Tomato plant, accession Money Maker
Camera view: tilt-top (135 deg); turntable rotation: 180 degrees
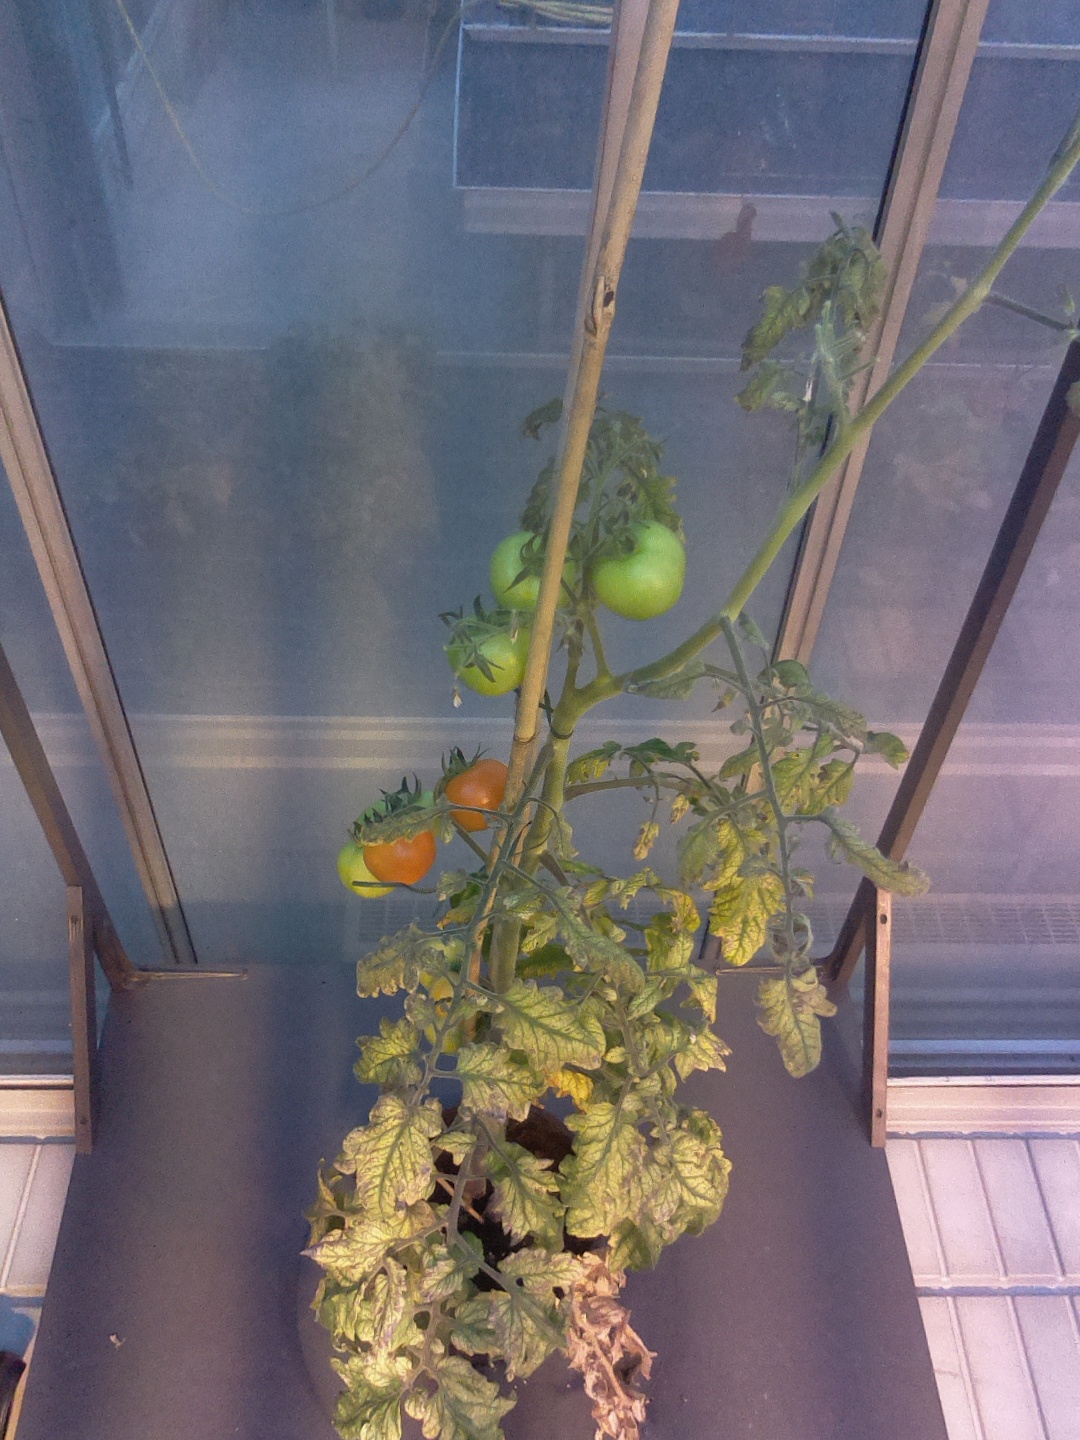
BBCH growth stage 80: fruits start showing typical ripe color (orange -> red)